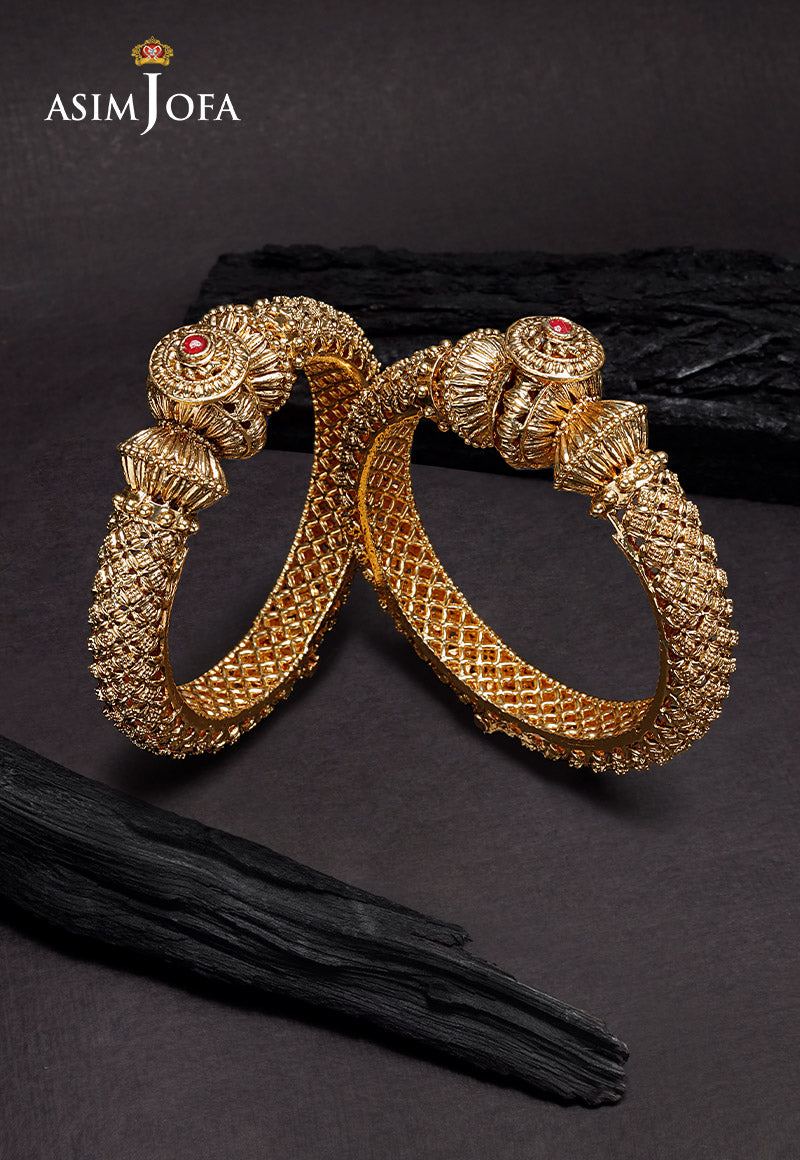
gold bangle